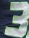
Number: 3